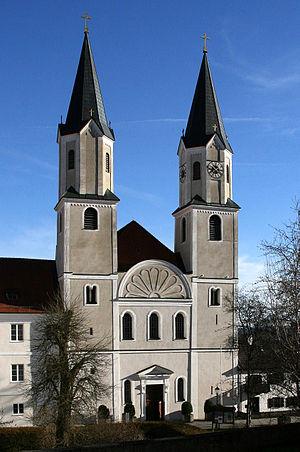
L'église Notre-Dame-de-l'Assomption et Sainte-Radegonde est l'église de l'abbaye de Gars et de la paroisse de Gars am Inn en Bavière.
L'abbaye de Gars est une abbaye à l'origine bénédictine et depuis 1858 de rédemptoristes à Gars am Inn, dans le Land de Bavière et l'archidiocèse de Munich et Freising.